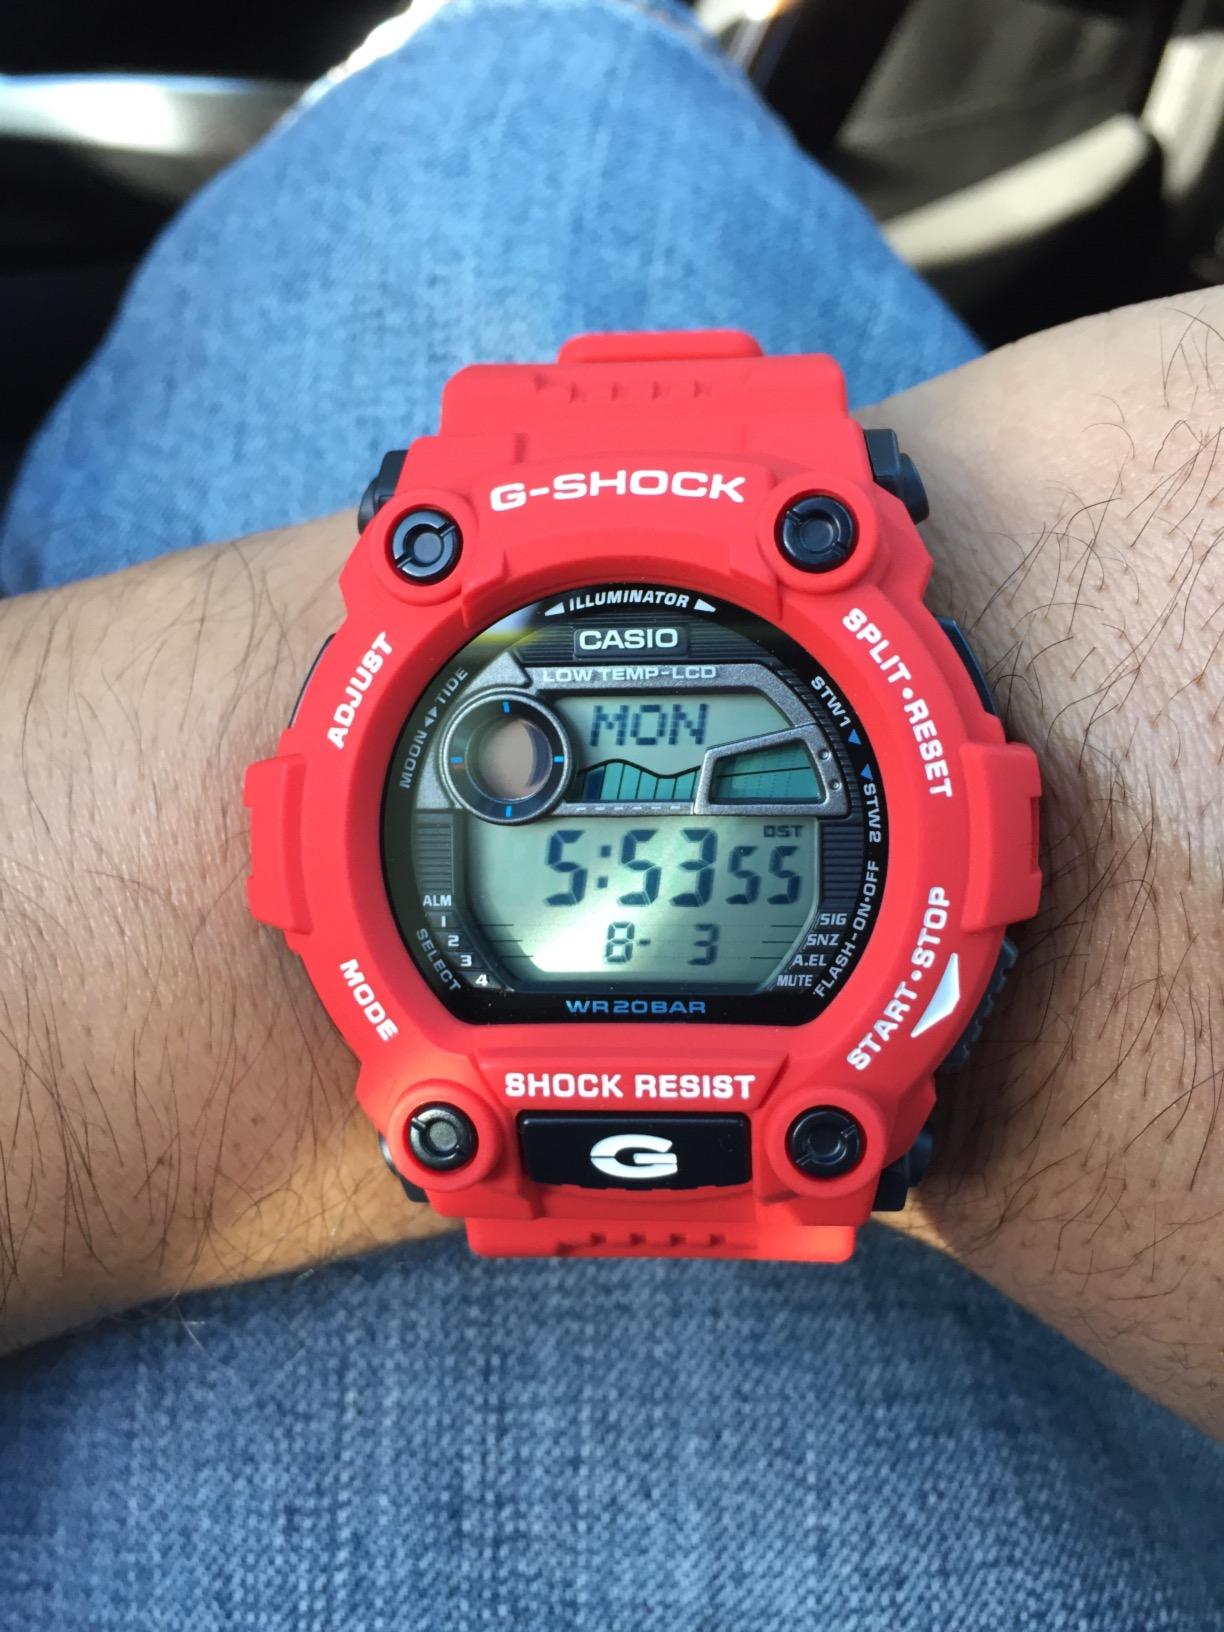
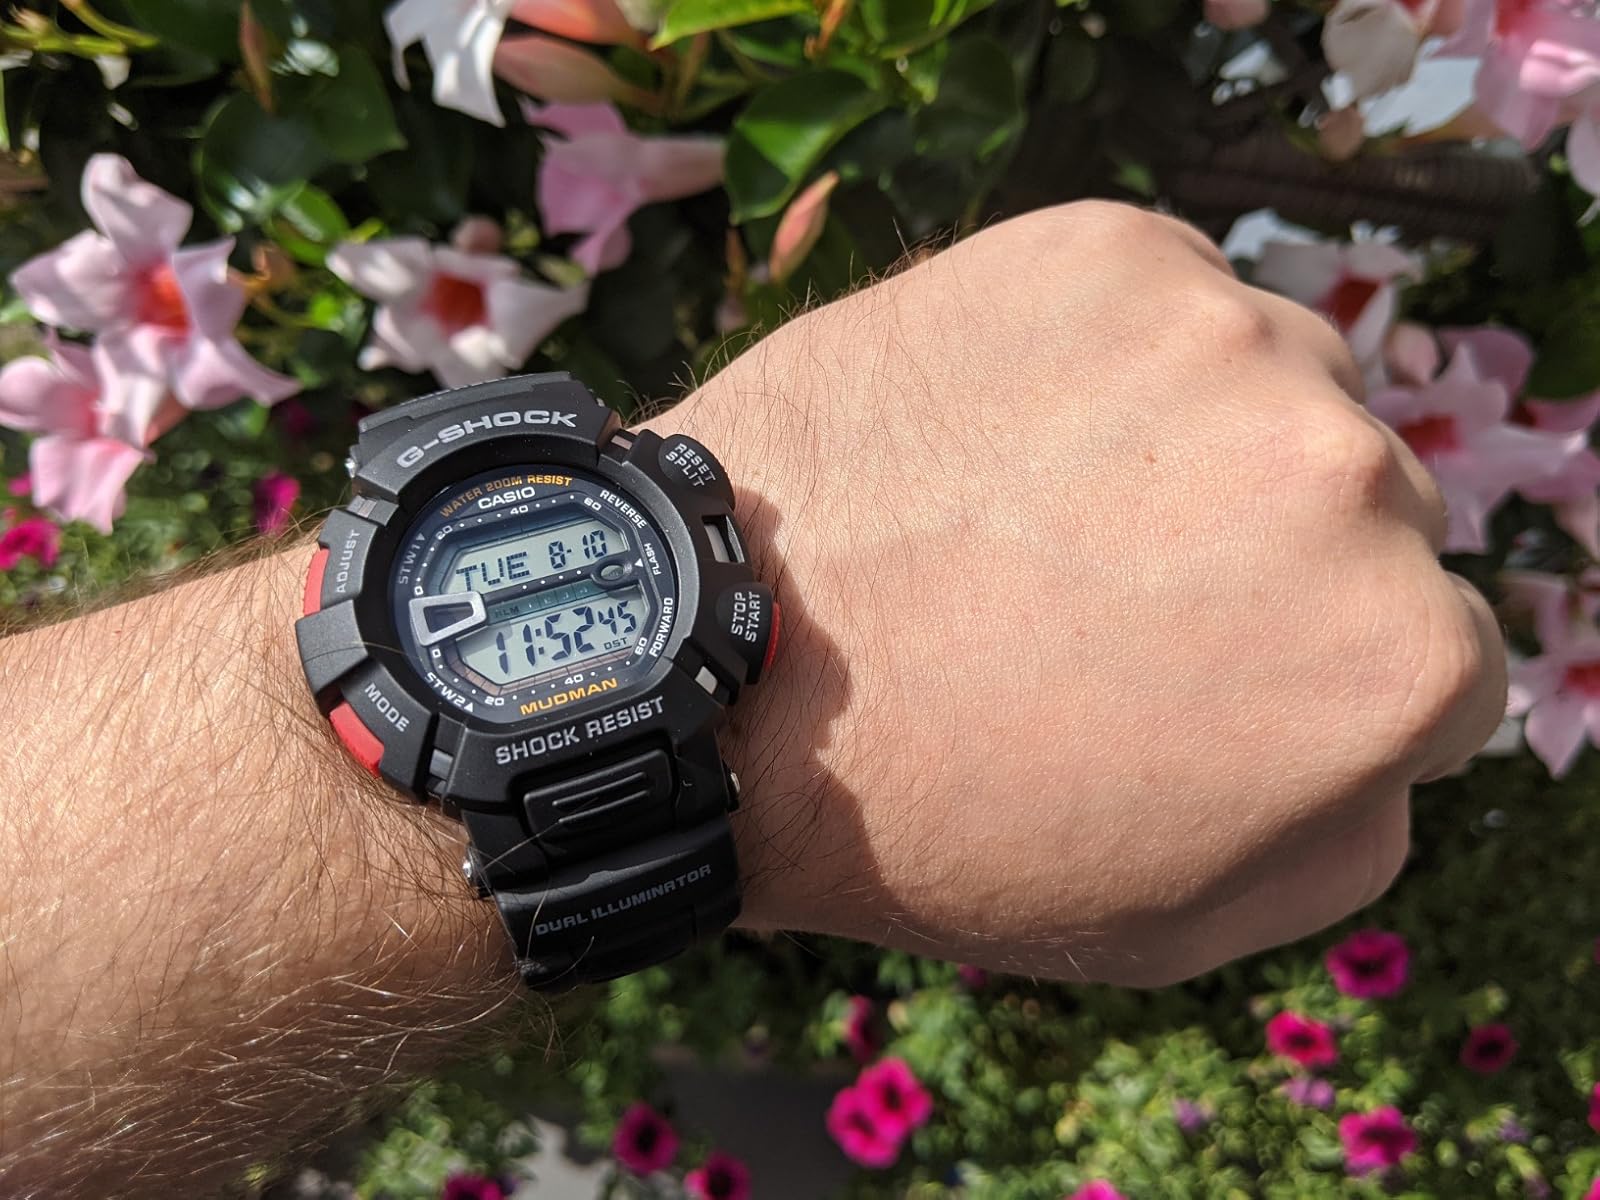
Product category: accessories_watch
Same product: no